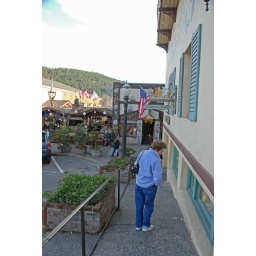
Pat looking in a shop window on the main street in town. In the background is a large beer garden.